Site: brandenburg
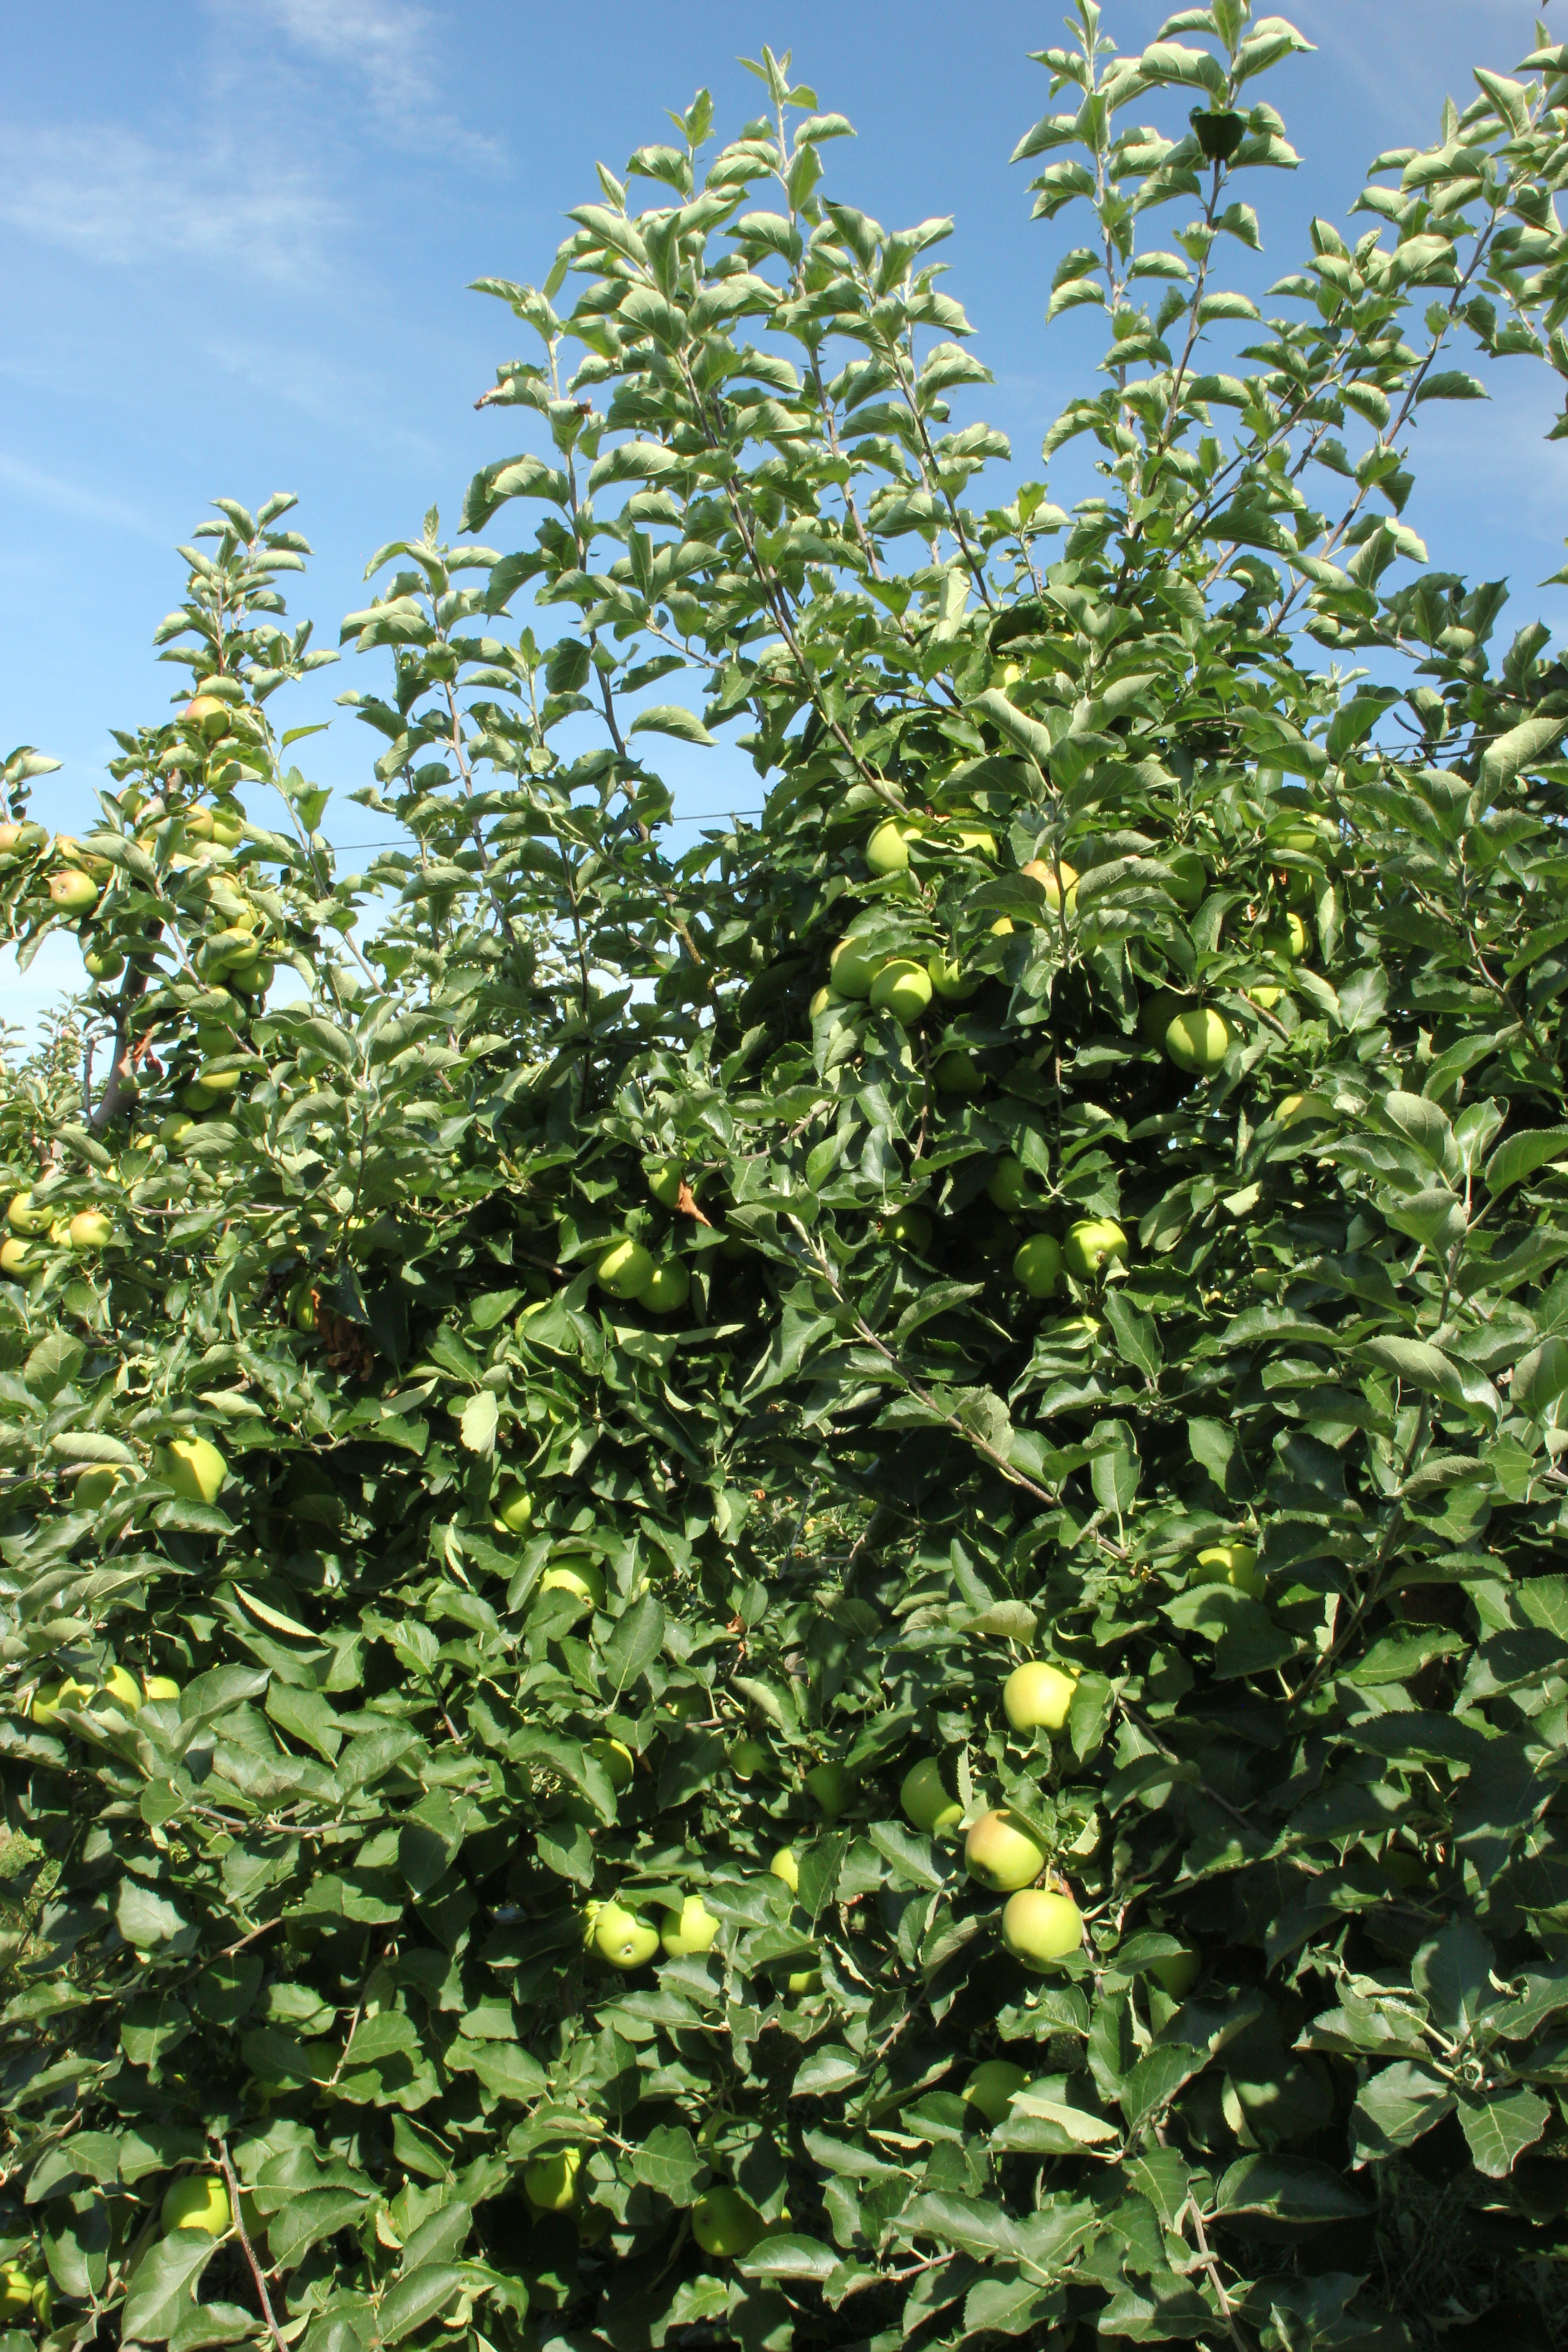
Growth stage (BBCH 77): Development of fruit